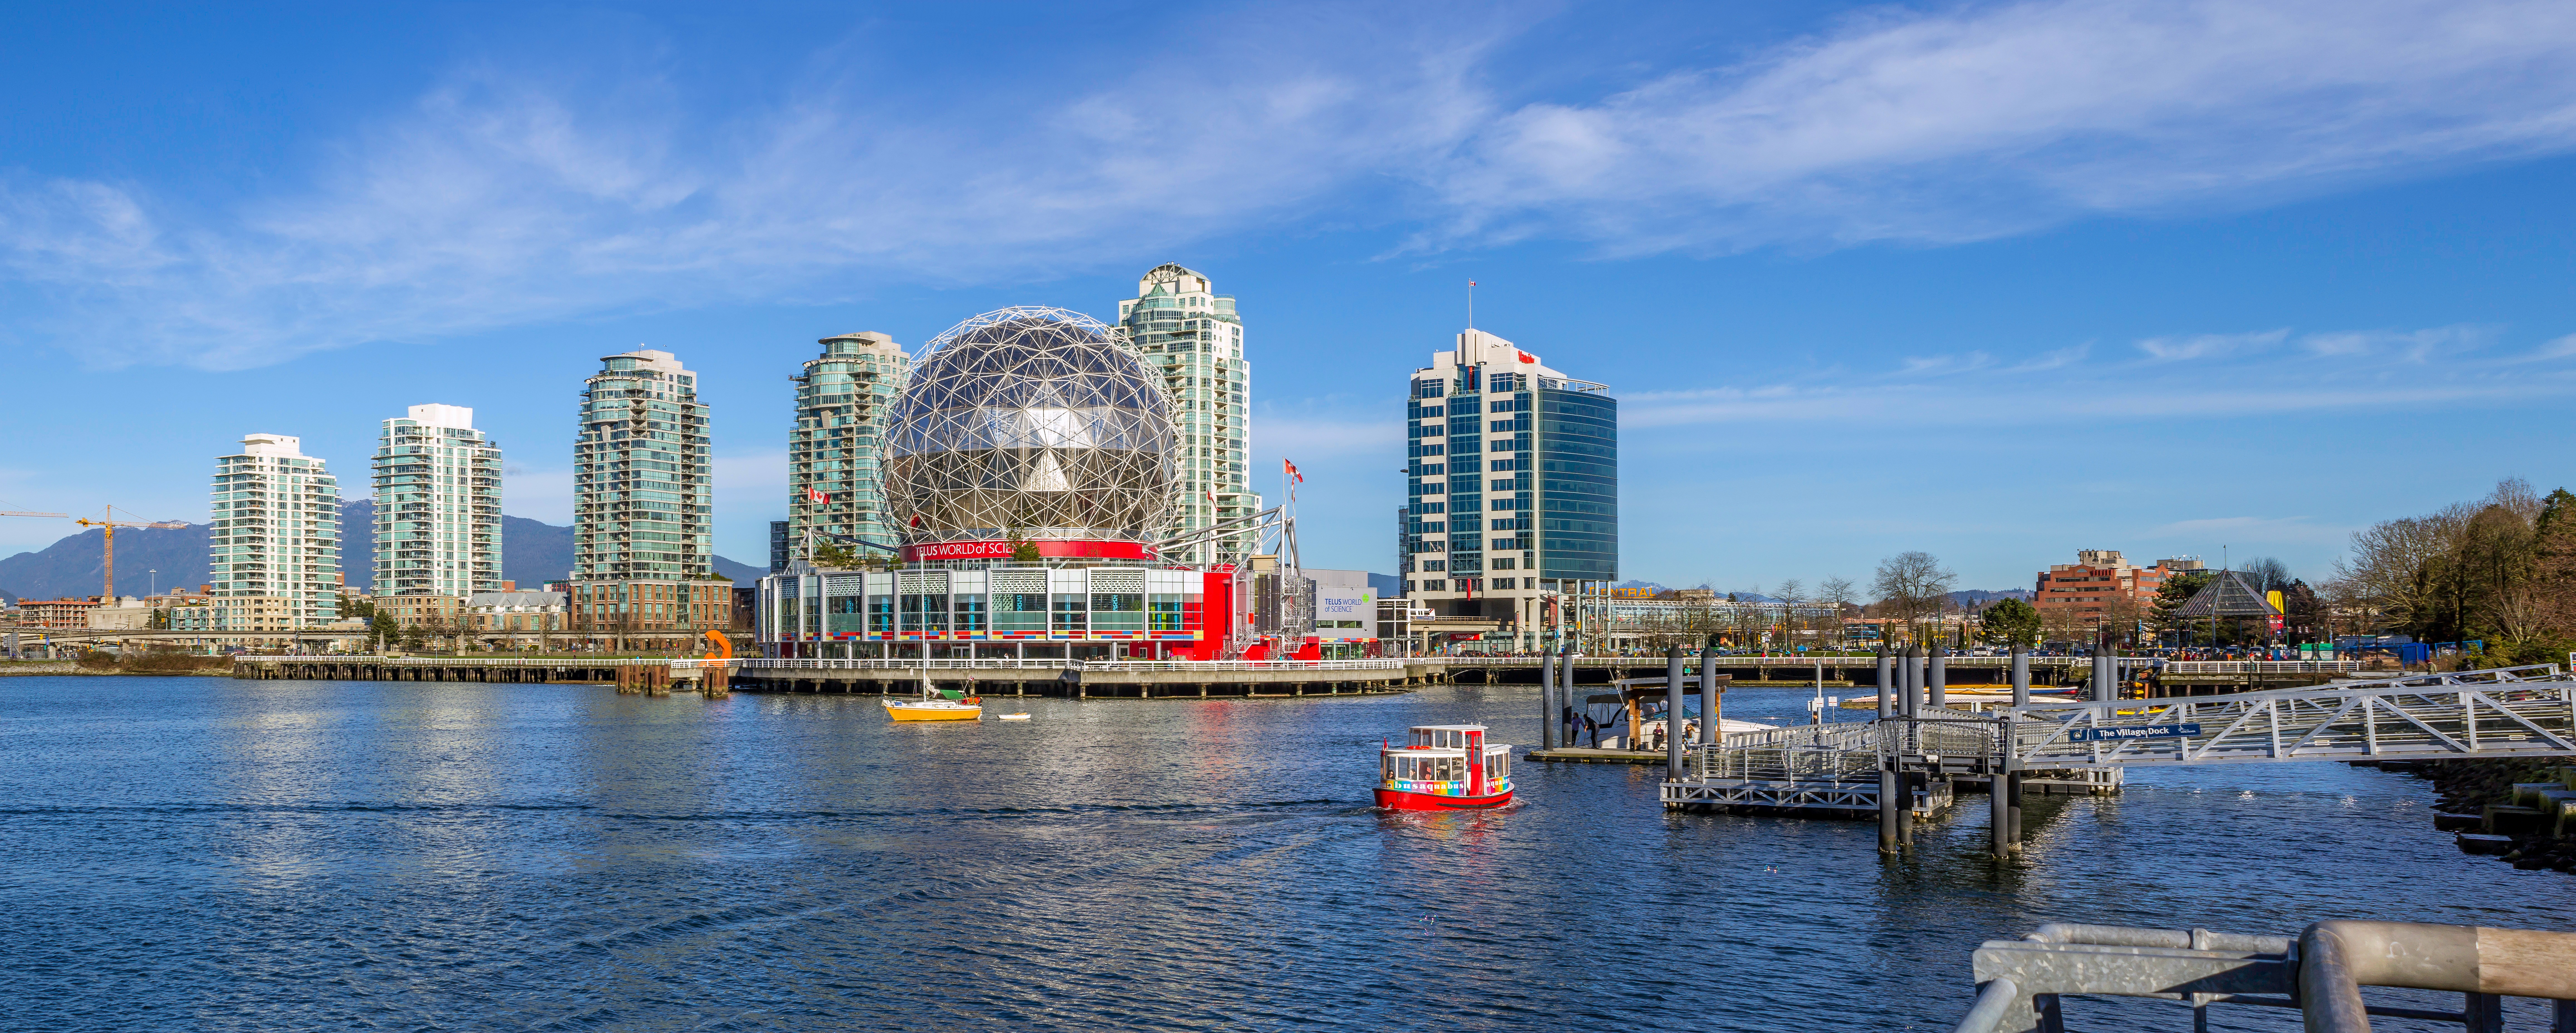
landscape, water, dock, architecture, sky, skyline, building, city, skyscraper, cityscape, panorama, downtown, summer, inlet, reflection, scenic, vancouver, landmark, harbor, marina, metropolitan, tourism, lifestyle, waterway, outdoors, canada, city skyline, british columbia, science world, false creek, athletes village, aqua bus, human settlement